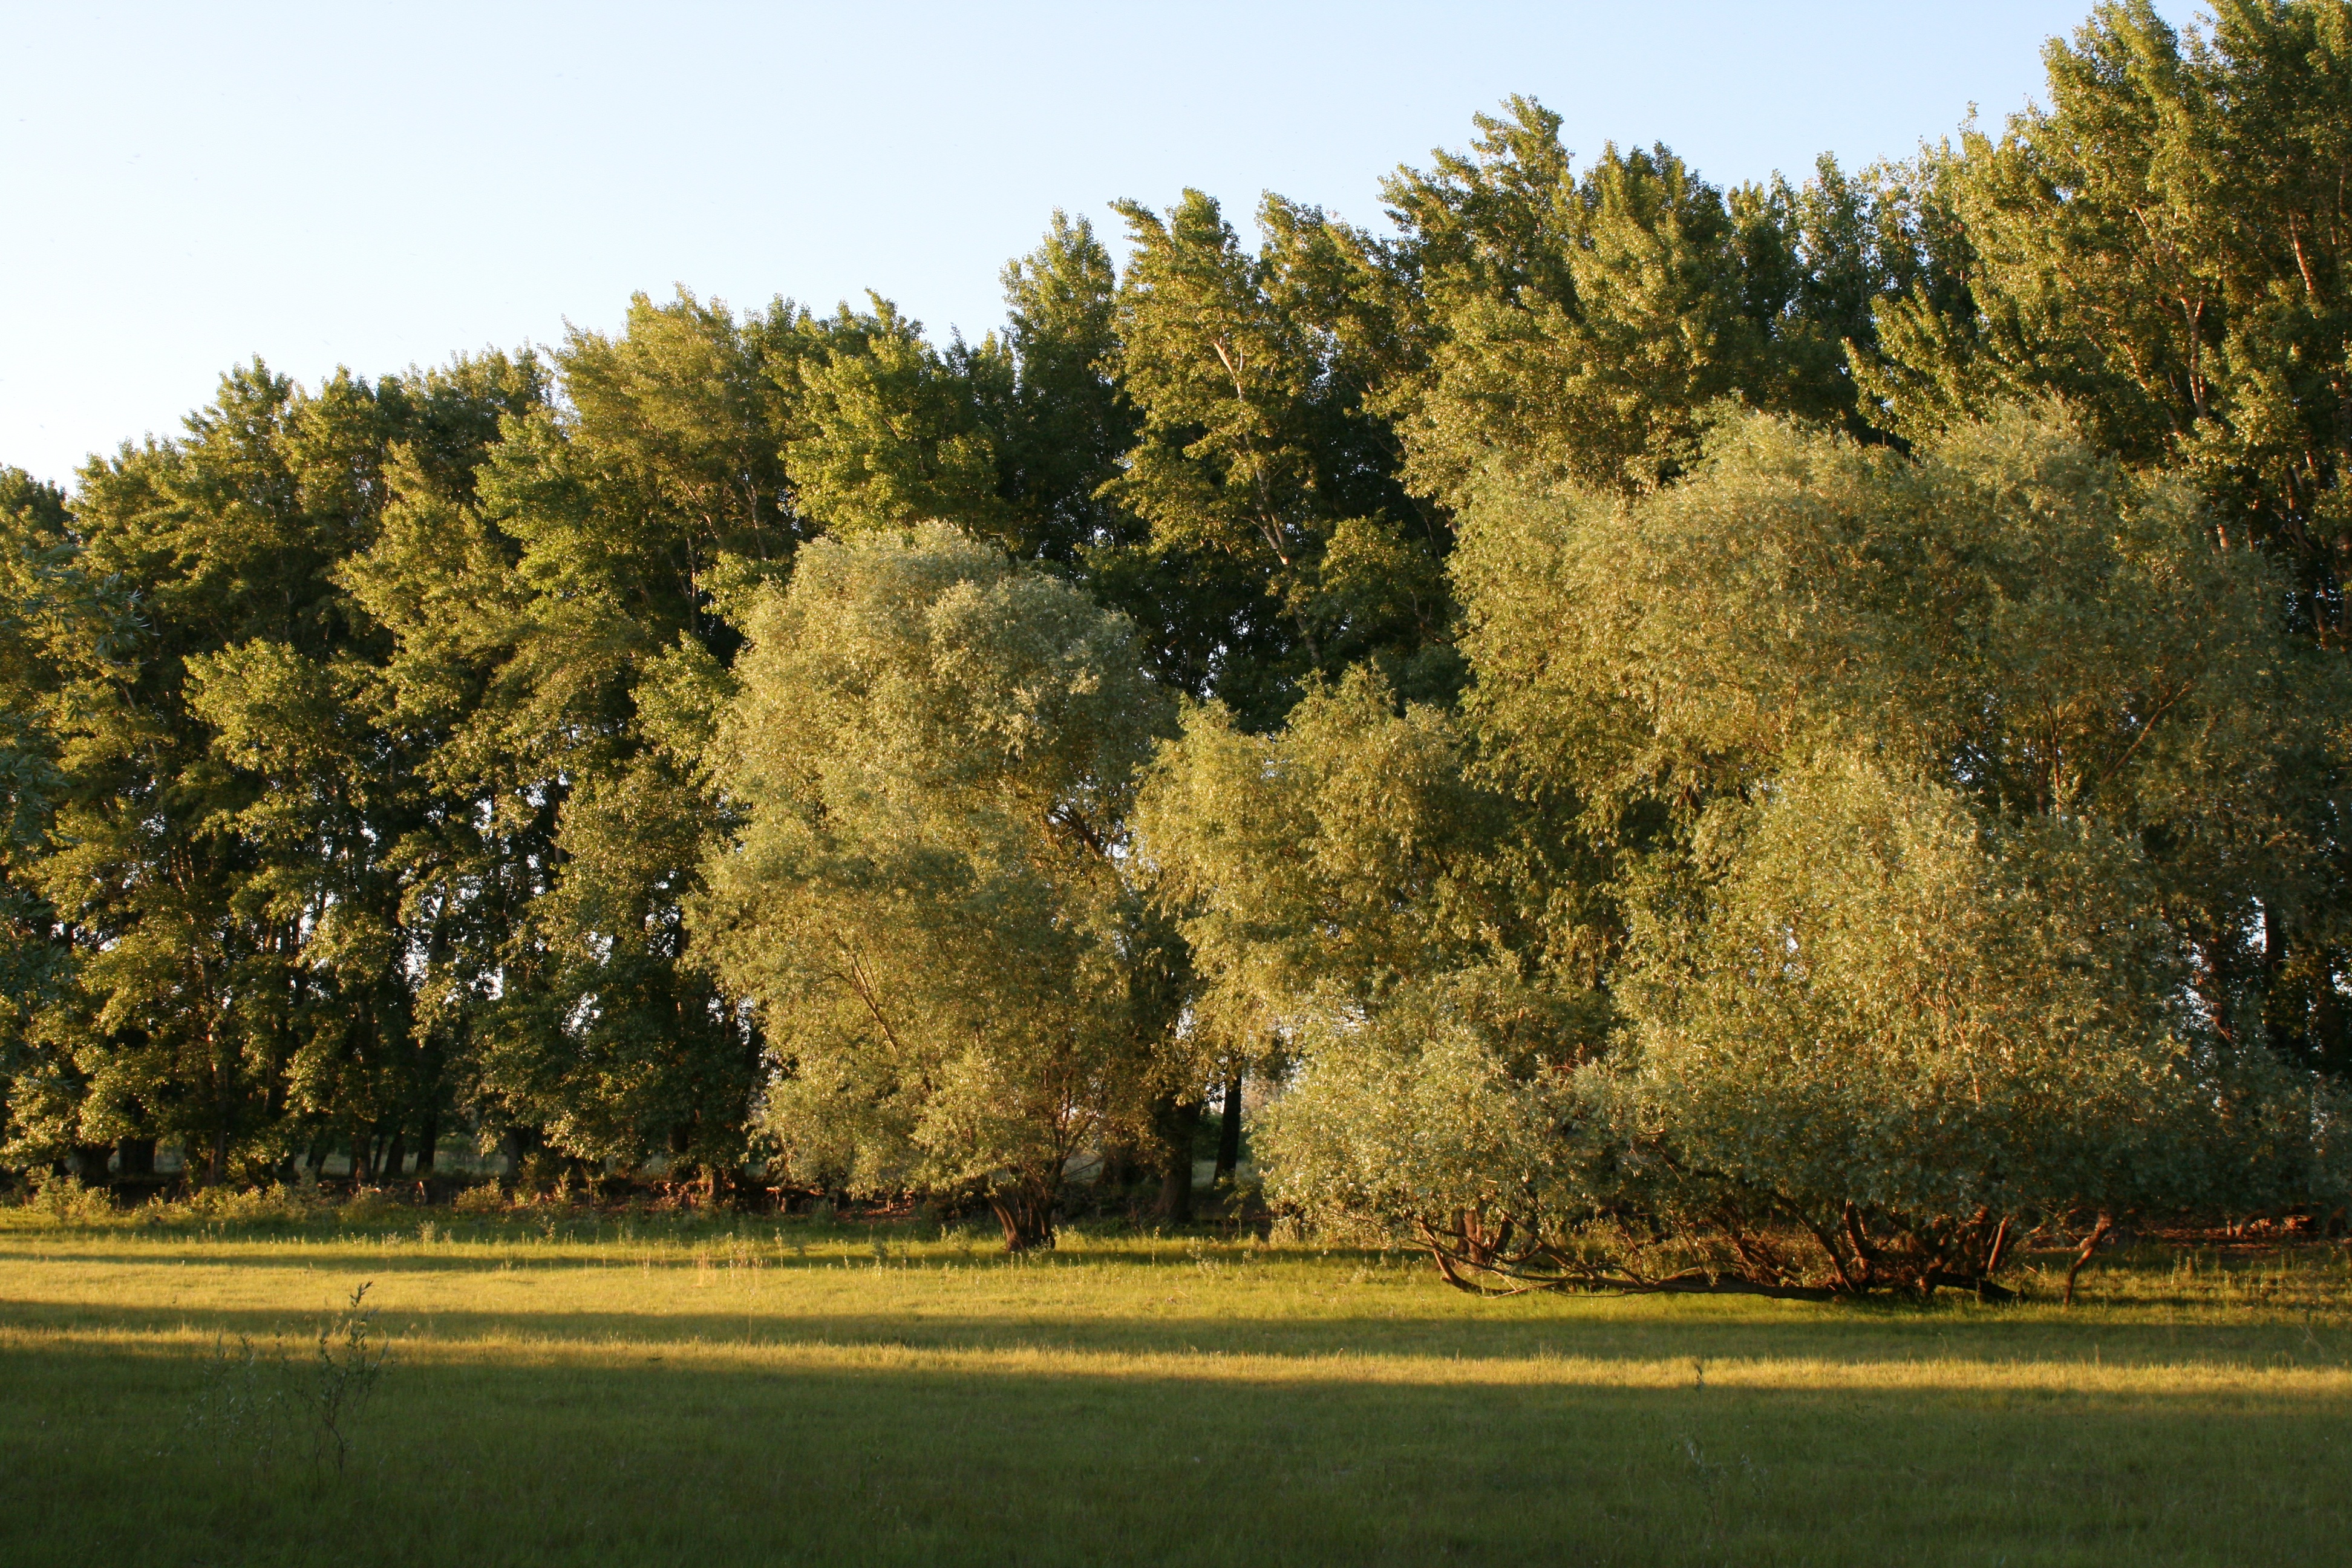
landscape, tree, nature, forest, grass, blossom, plant, field, lawn, meadow, leaf, flower, summer, vacation, autumn, park, season, shrub, woodland, glade, rural area, woody plant